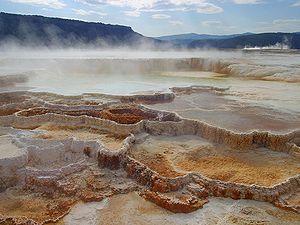
Les États-Unis d'Amérique possèdent 30 réserves de biosphère reconnues par l'UNESCO en 2017.
Le parc national de Yellowstone est un parc national des États-Unis, ainsi qu'un site du patrimoine mondial protégé par l'UNESCO, couvrant trois États au nord-ouest du Wyoming, au sud-est de l'Idaho et au sud-ouest du Montana. Créé le 1ᵉʳ mars 1872 par le président Ulysses S. Grant, Yellowstone est le plus ancien parc national du monde. Il s'étend sur 8 983 km², soit une superficie plus importante que celle de la Corse.